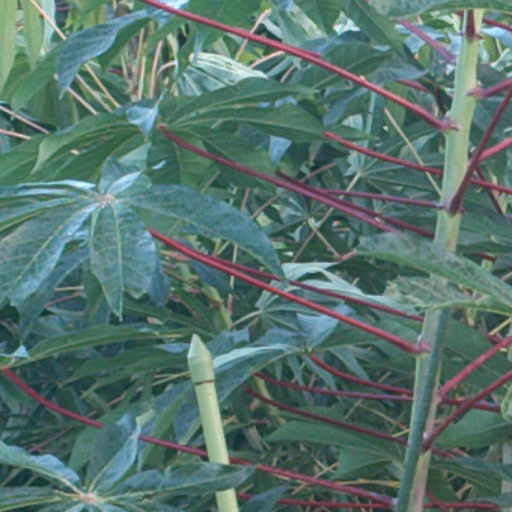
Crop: cassava